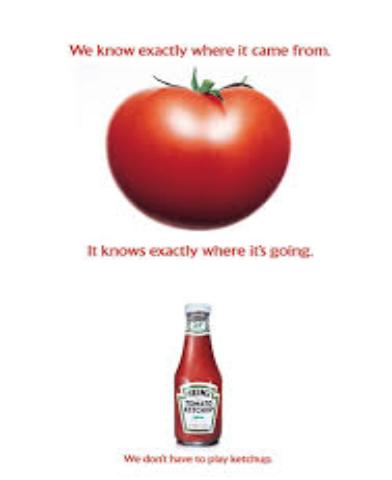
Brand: Heinz Tomato Ketchup
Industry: Food